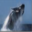
Label: whale